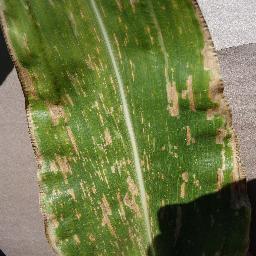
Label: Corn___Cercospora_leaf_spot Gray_leaf_spot